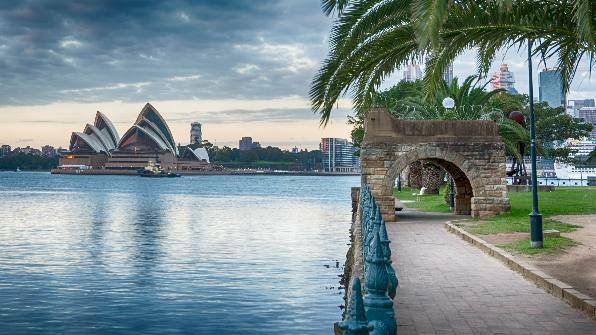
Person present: No